Wittelsbach-class battleship

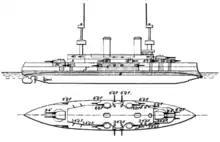
Plan and profile drawing of the class

The ships of the class were the first battleships built under the first Naval Law of 1898 that had been passed through the efforts of Admiral Alfred von Tirpitz, the State Secretary of the (Imperial Navy Office). They were designed by Prof. Dr. Dietrich, then the chief constructor.